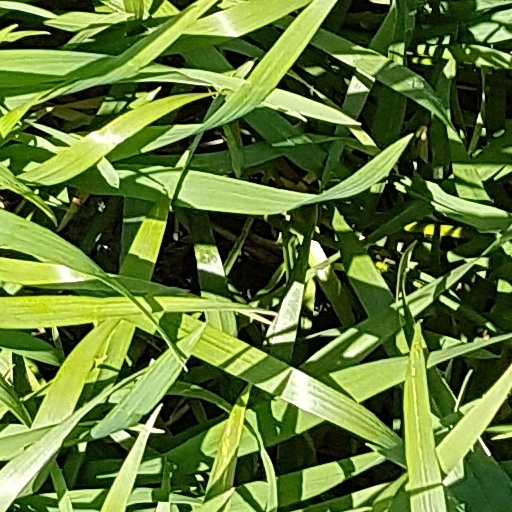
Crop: wheat